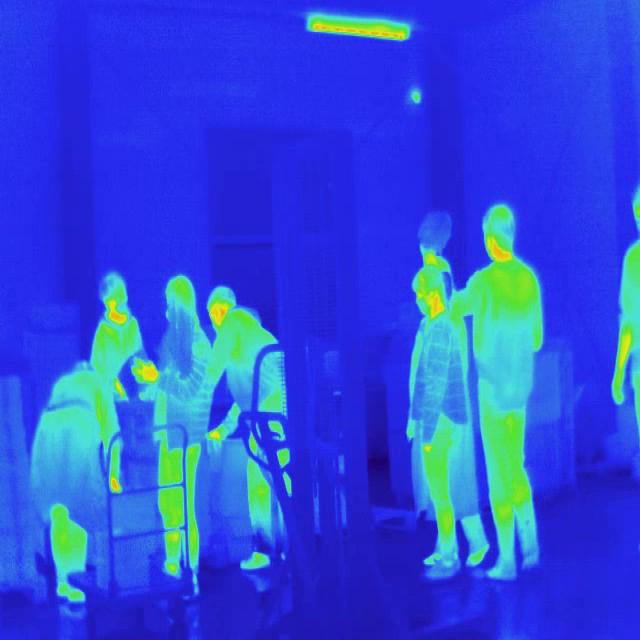
Detected objects:
label: person
label: person
label: person
label: person
label: person
label: person
label: person